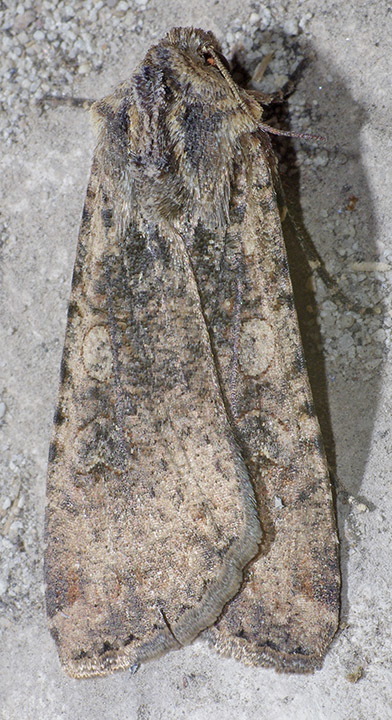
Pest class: cutworms